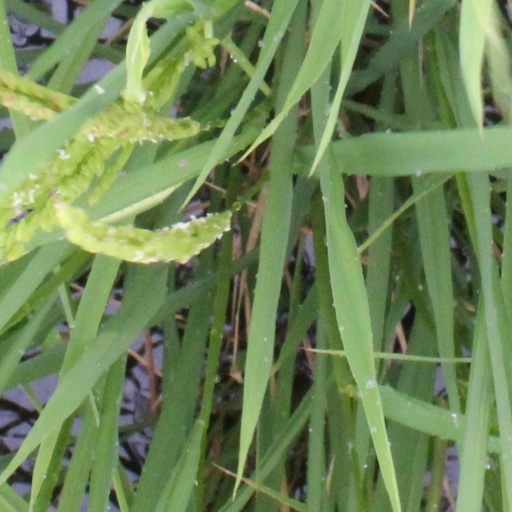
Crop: rice